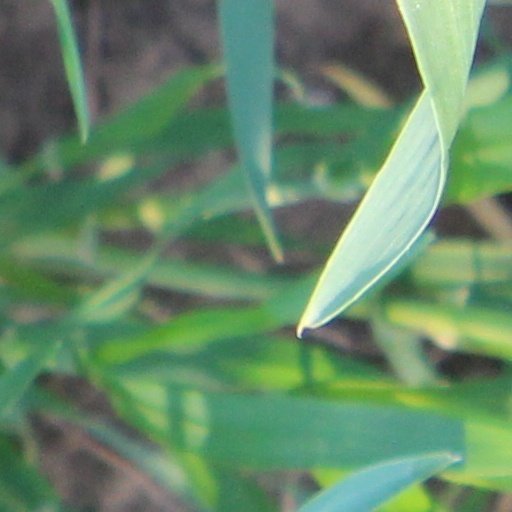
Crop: wheat